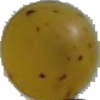
Label: Grape White 3